Death of Michael Swindells

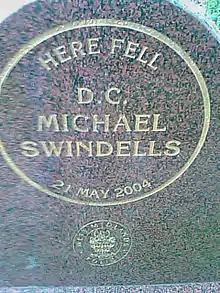
The memorial stone to Swindells at the location of the stabbing.

Glaister Earl Butler, a 48-year-old with paranoid schizophrenia who resided in a council-owned maisonette in Nechells, Birmingham, was convicted of Swindells's manslaughter. He had been charged with murder but the jury accepted his defence of diminished responsibility. He was detained indefinitely in a secure psychiatric hospital.